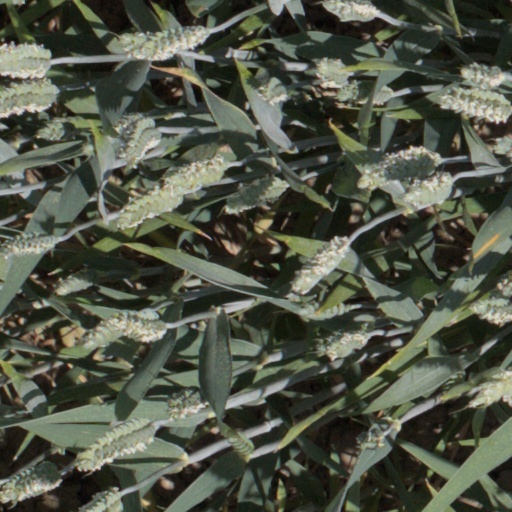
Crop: wheat